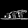
Label: Sandal